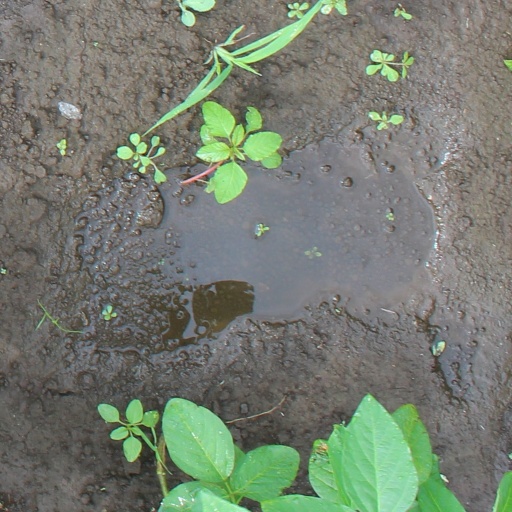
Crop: soybean